NRE 2GS12B

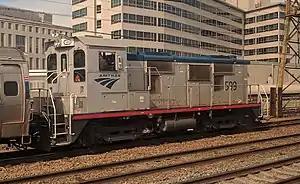
AMTK 599, a National Railway Equipment 2GS12B locomotive owned by Amtrak.

The NRE 2GS12B is a low-emissions diesel genset switcher locomotive built by National Railway Equipment Company as part of its N-ViroMotive series of low-emission locomotives. It is powered by two Cummins QSK15, a straight-six engine, with each one developing and creating a total power output of . The locomotives are compliant with the EPA's Tier 4 emissions standards requirements for non-road diesel engines.